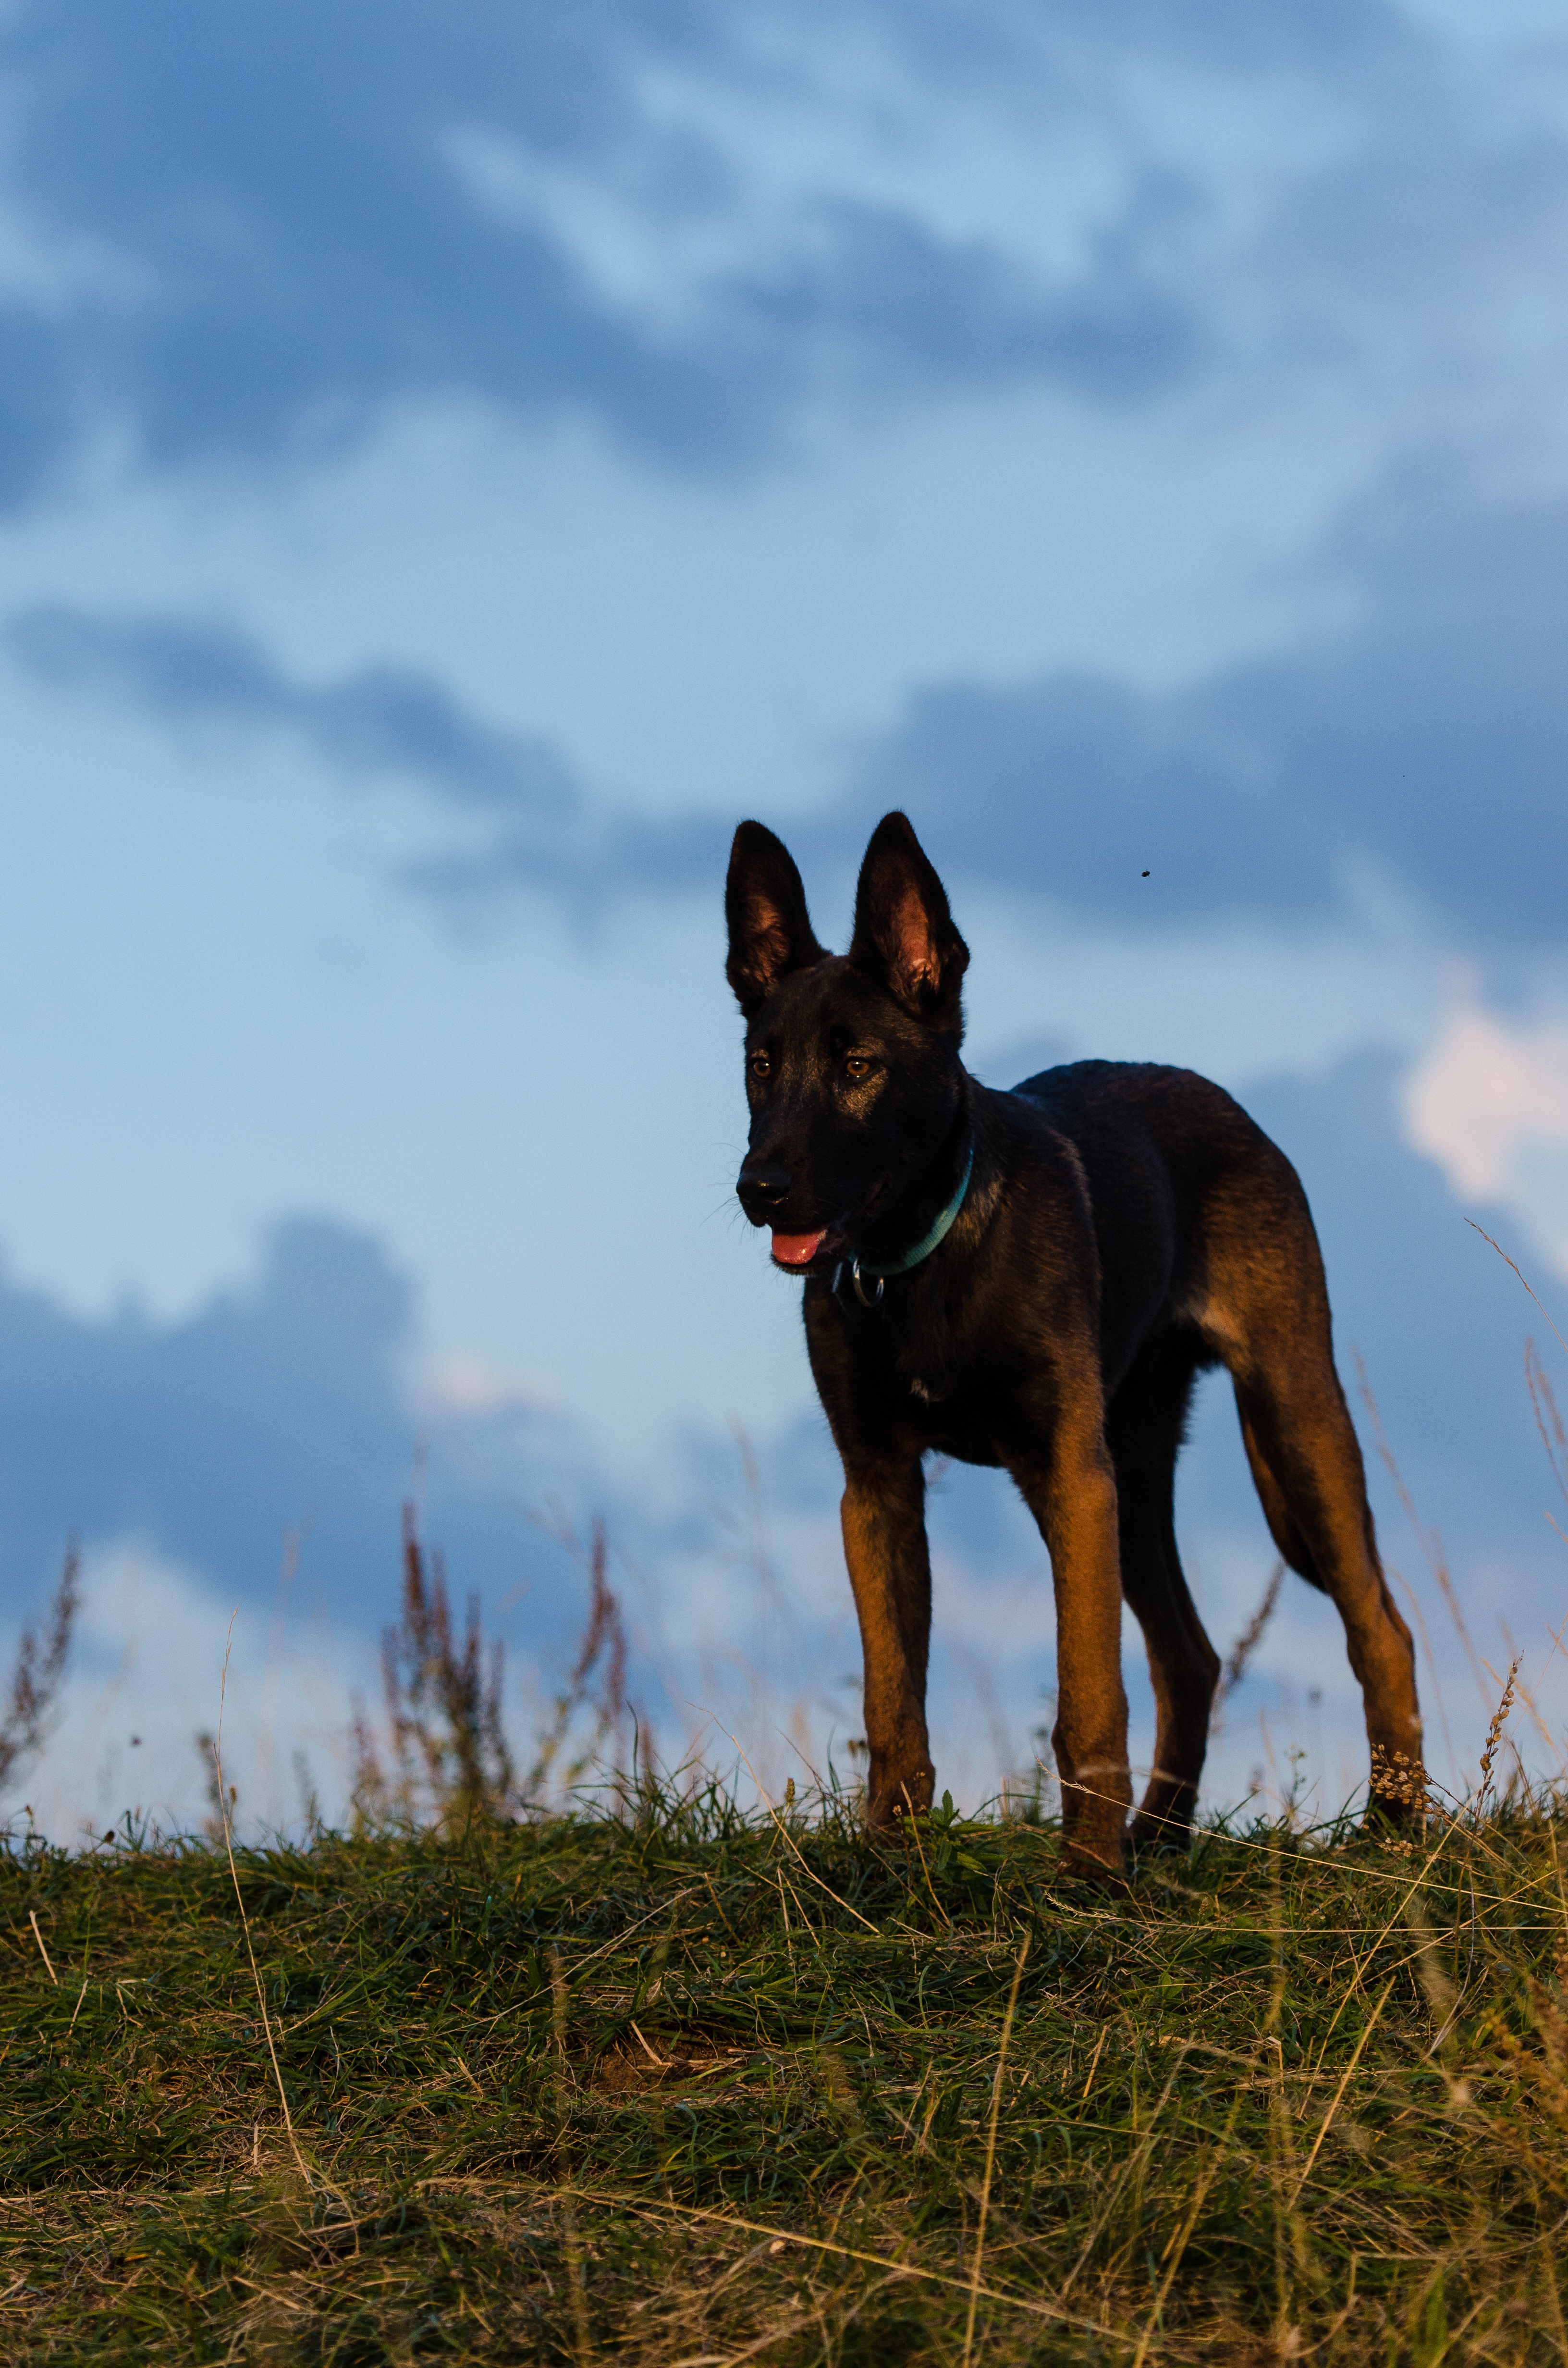
dog, summer, male, mammal, vertebrate, young dog, belgian shepherd dog, malinois, dog like mammal